Adams Power Plant Transformer House

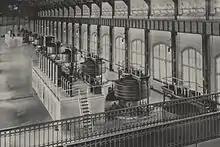
Ten 5,000 HP Westinghouse generators at Edward Dean Adams Power Plant

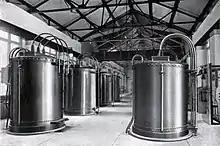
Eight of the ten 1,875 kW transformers at the Adams Power Plant Transformer House

In 1892, George Forbes was hired as a technical consultant and in May 1893 he convinced the company to build a hydroelectric system based on polyphase alternating current. Westinghouse Electric was subcontracted to build 25 Hz AC generators, based on the work of Nikola Tesla and Benjamin G. Lamme, while the I. P. Morris Company of Philadelphia built the turbines based on the design of the Swiss company Faesch and Piccard.